Lê Công Vinh

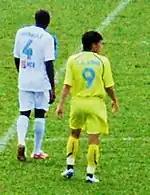
Lê Công Vinh playing for Song Lam Nghe An.

Born in Nghệ An, Công Vinh is a well-known Vietnamese footballer. Công Vinh is widely considered as one of the best strikers that Song Lam Nghe An has ever produced, along with Phạm Văn Quyến. He is currently SLNA's all-time top goal scorer.